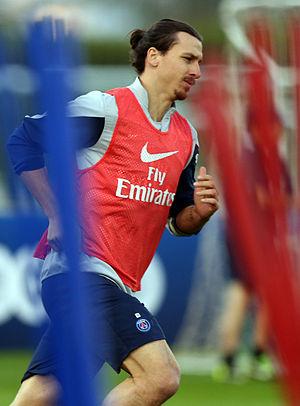
Zlatan Ibrahimović est un footballeur international suédois et bosnien, né le 3 octobre 1981 à Malmö qui joue actuellement au poste d'attaquant.